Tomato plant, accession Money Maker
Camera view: tilt-top (135 deg); turntable rotation: 330 degrees
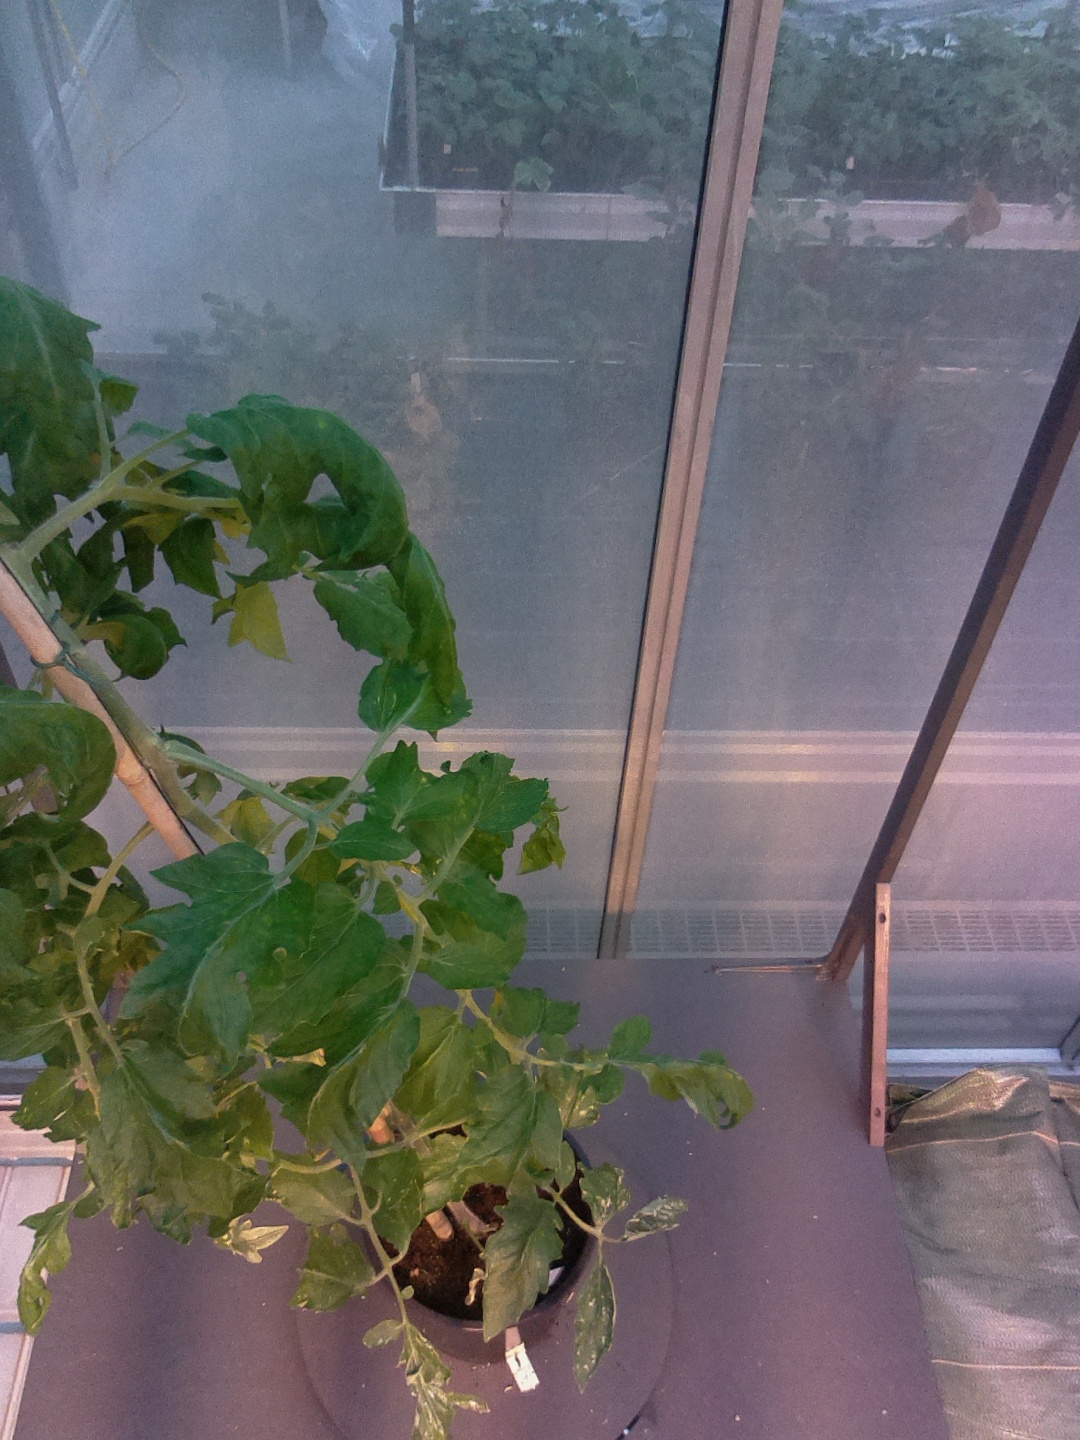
BBCH growth stage 65: Full flowering, 50%-60% of flowers open, first petals falling